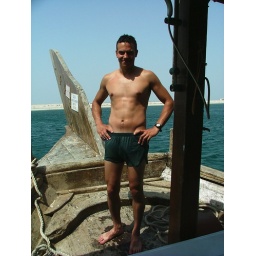
Me and my dangle hanging out in a pair of wet running shorts on a fishing boat in the persian gulf.